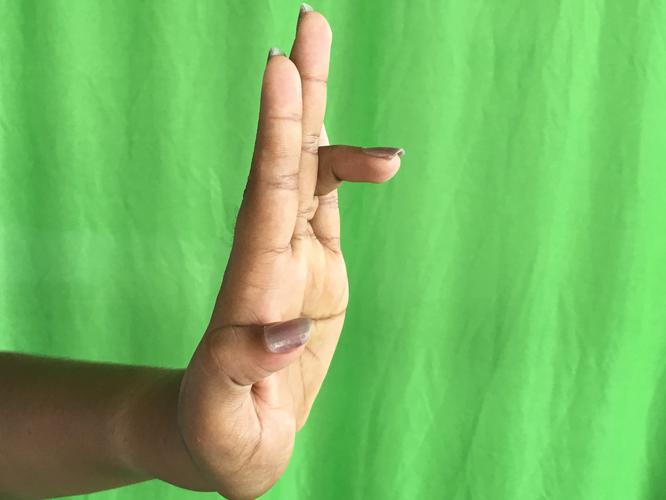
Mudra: Tripathaka
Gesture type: single_hand